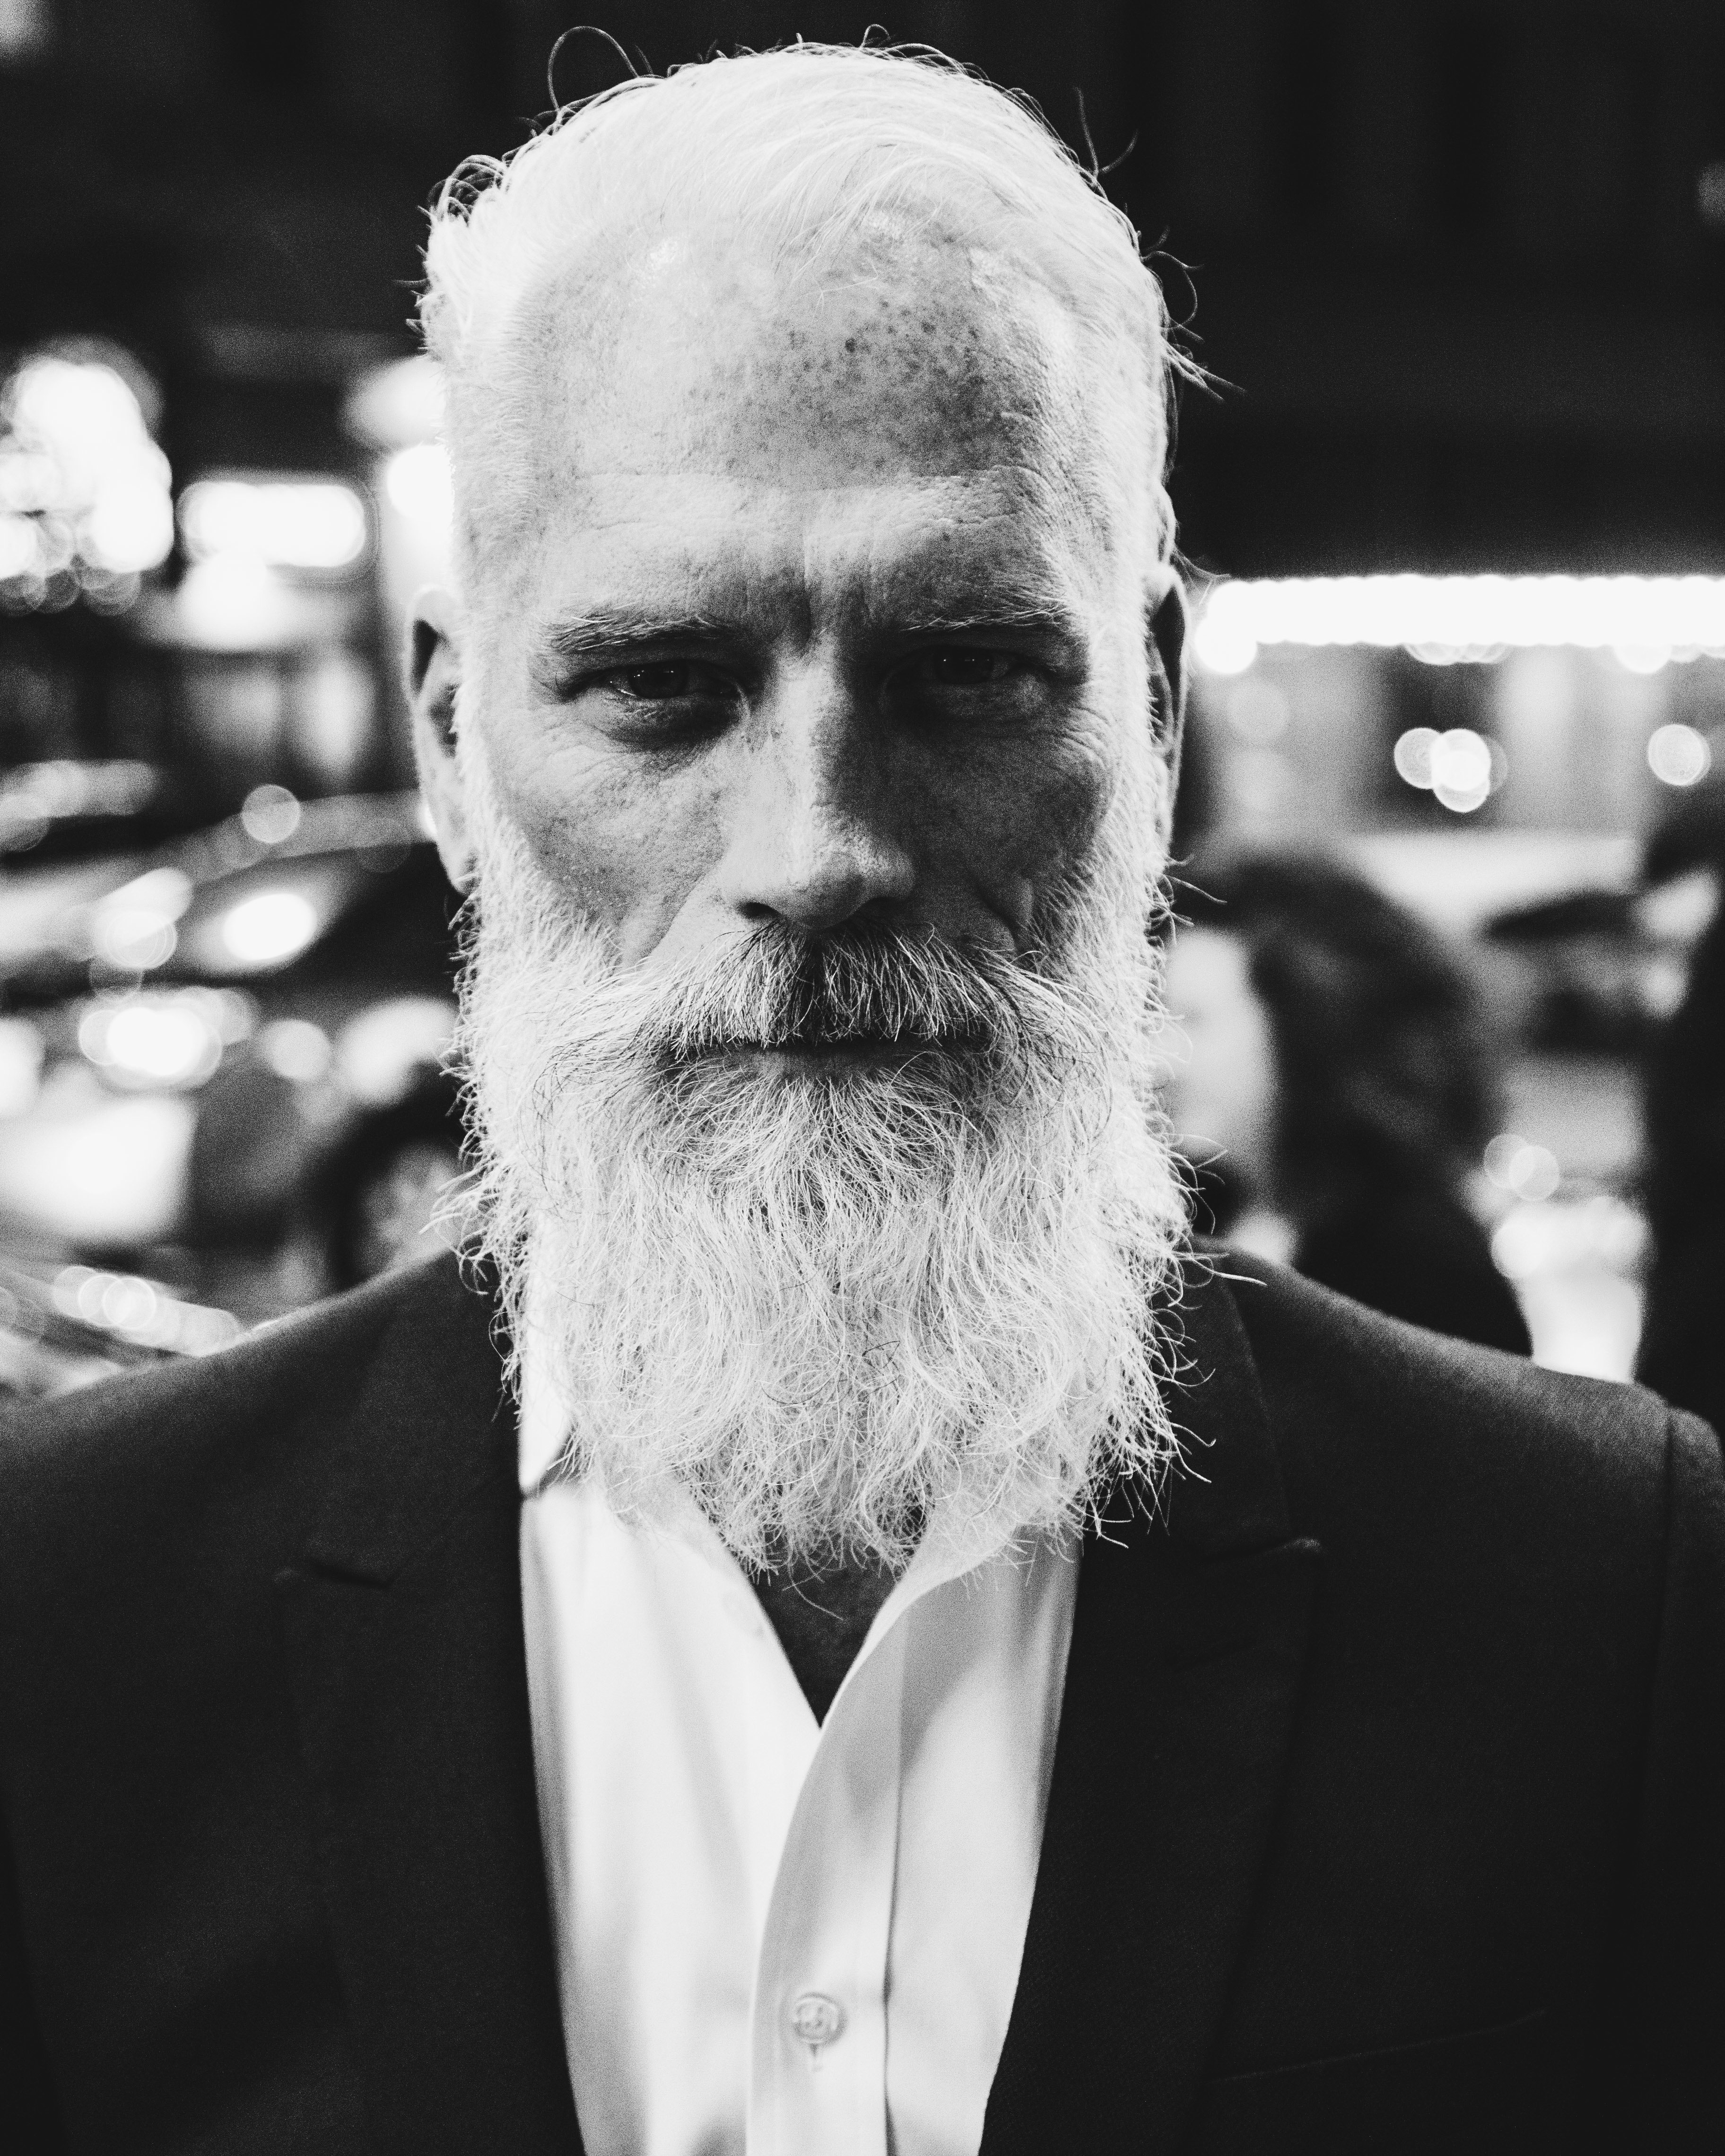
man, person, black and white, hair, white, photography, male, guy, portrait, black, monochrome, hairstyle, beard, white hair, moustache, monochrome photography, facial hair